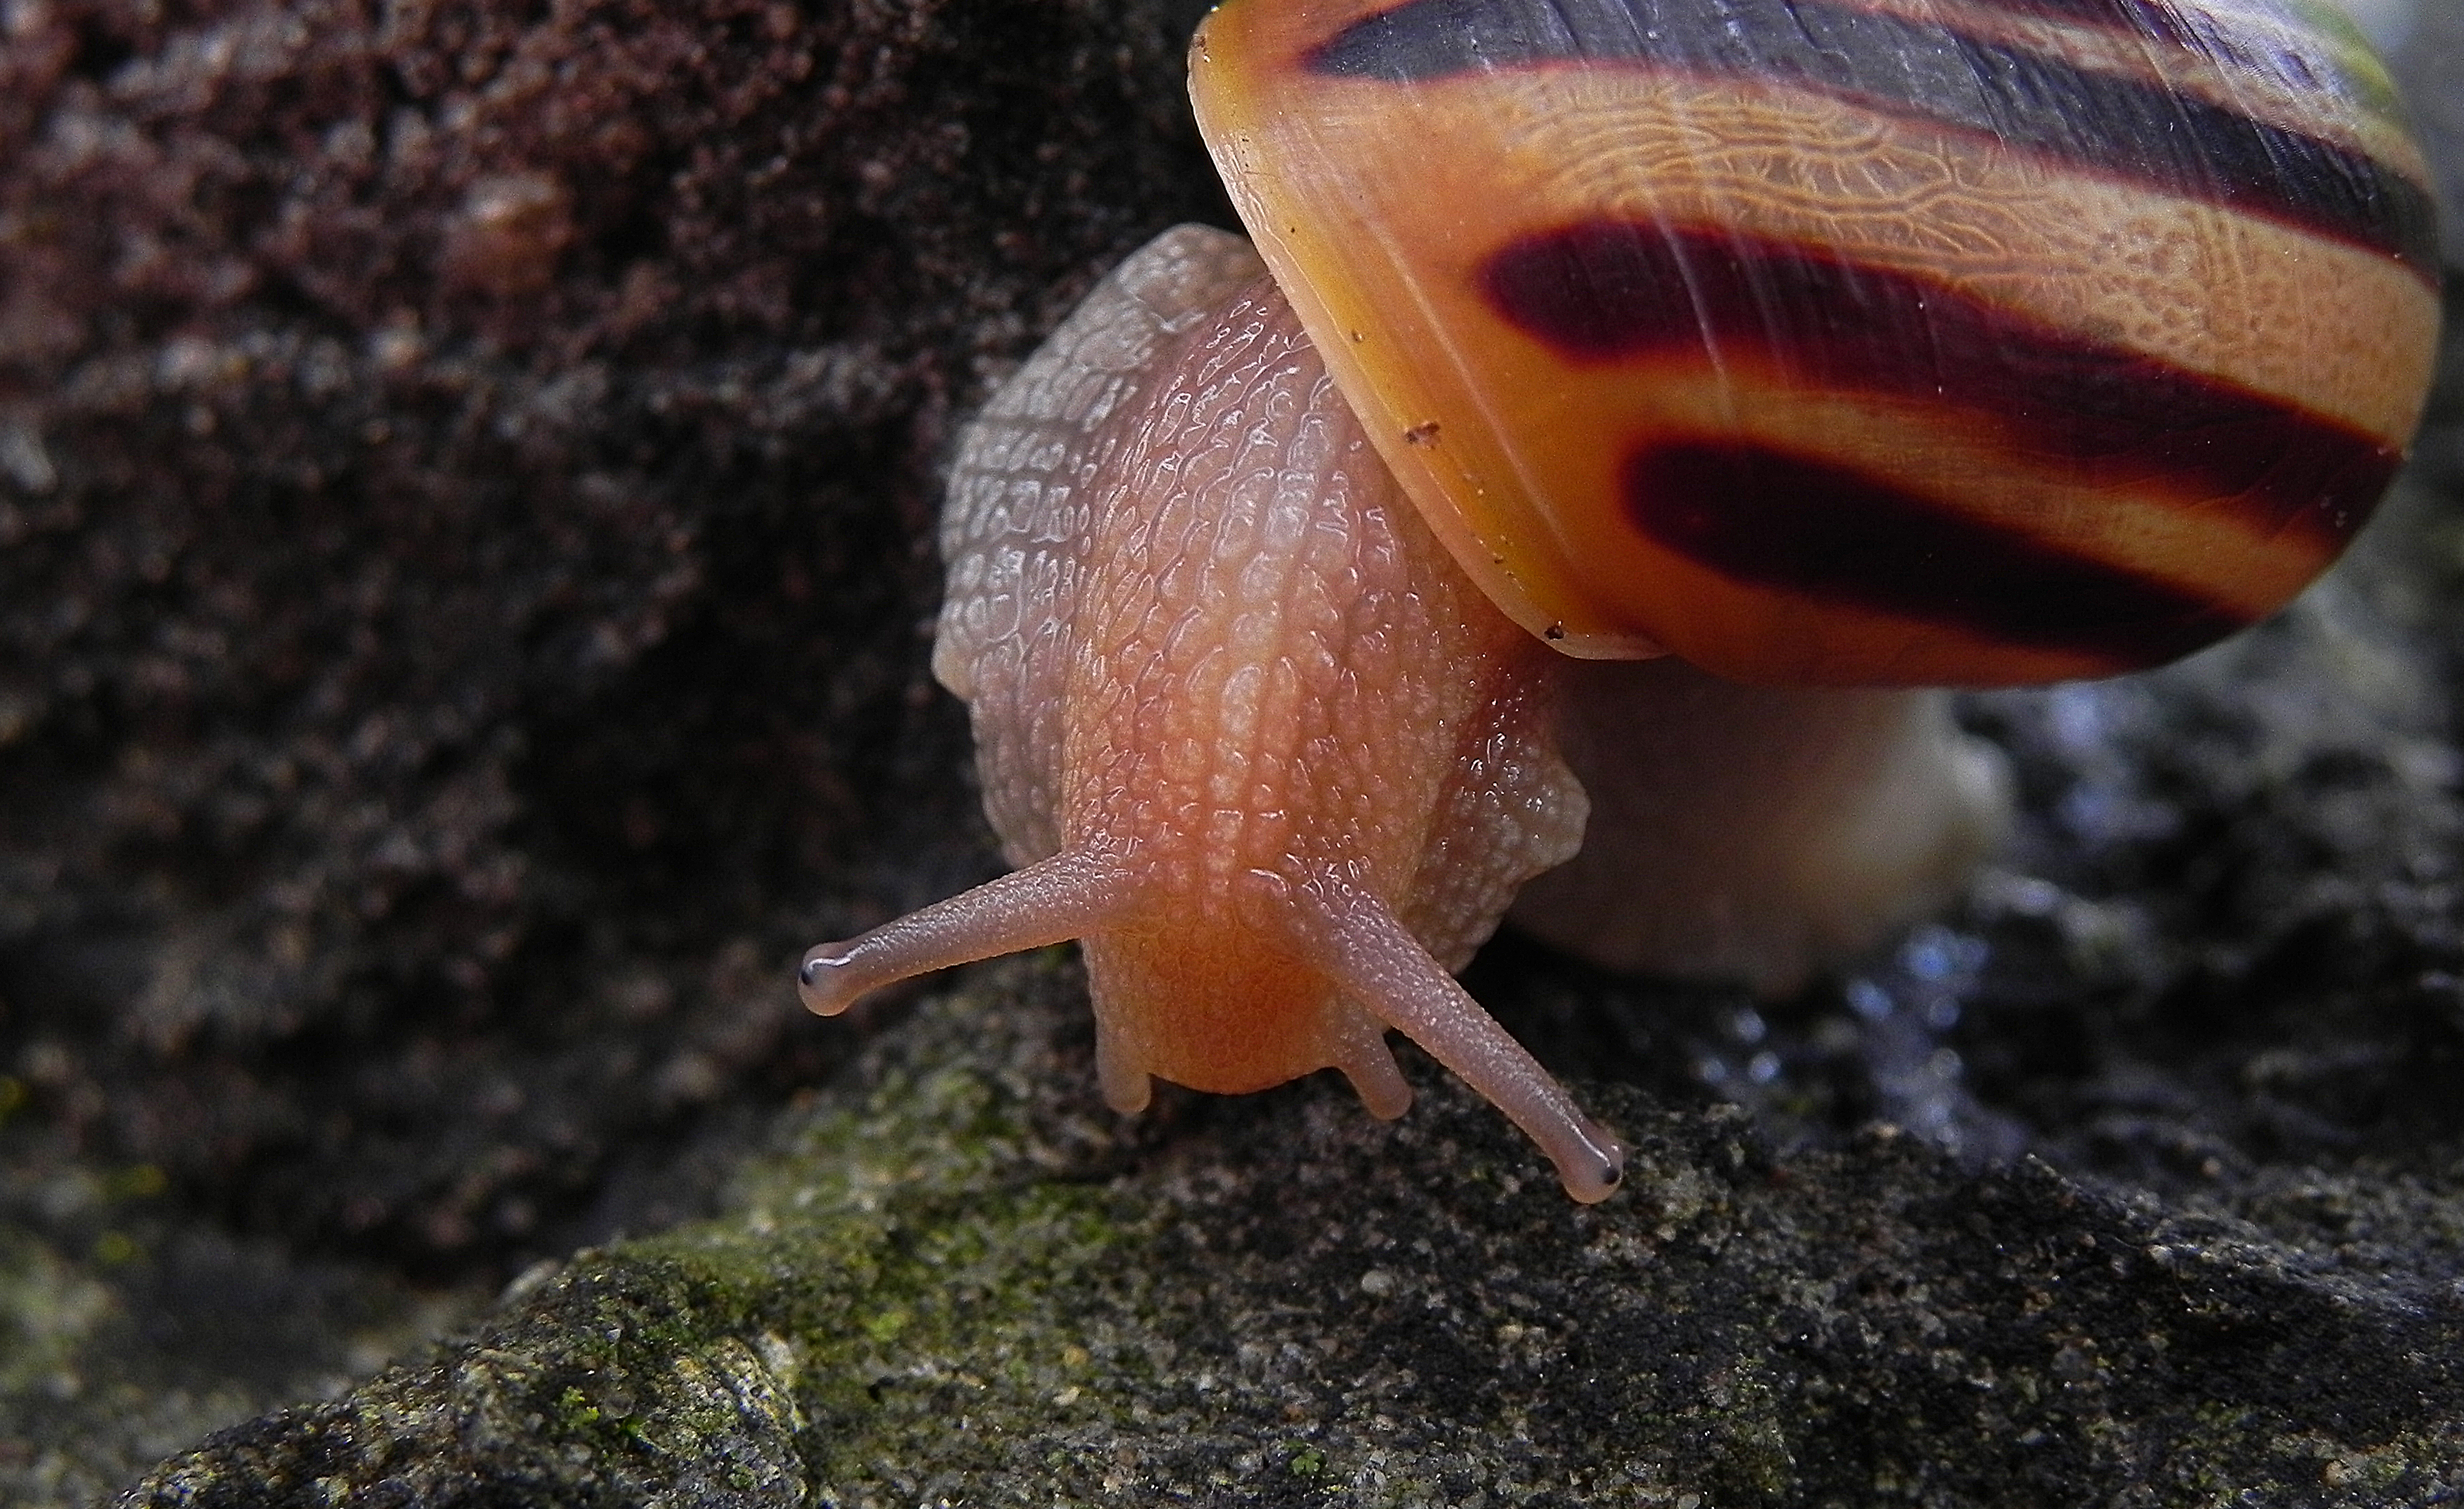
nature, macro, biology, fauna, invertebrate, close up, snail, animals, naturaleza, ggl1, xovesphoto, animales, gphoto, macro photography, marine biology, pomacentridae, snails and slugs